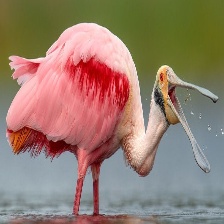
Species: ROSEATE SPOONBILL
Scientific name: PLATALEA AJAJA
ImageNet parent category: spoonbill